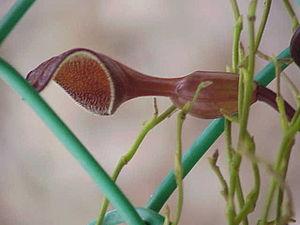
Aristolochia maxima est une espèce de plante de la famille des Aristolochiaceae.